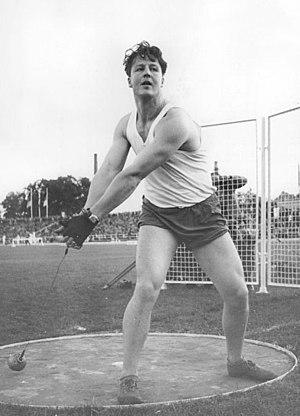
Sverre Gunnar Strandli est un athlète norvégien, spécialiste du lancer du marteau.